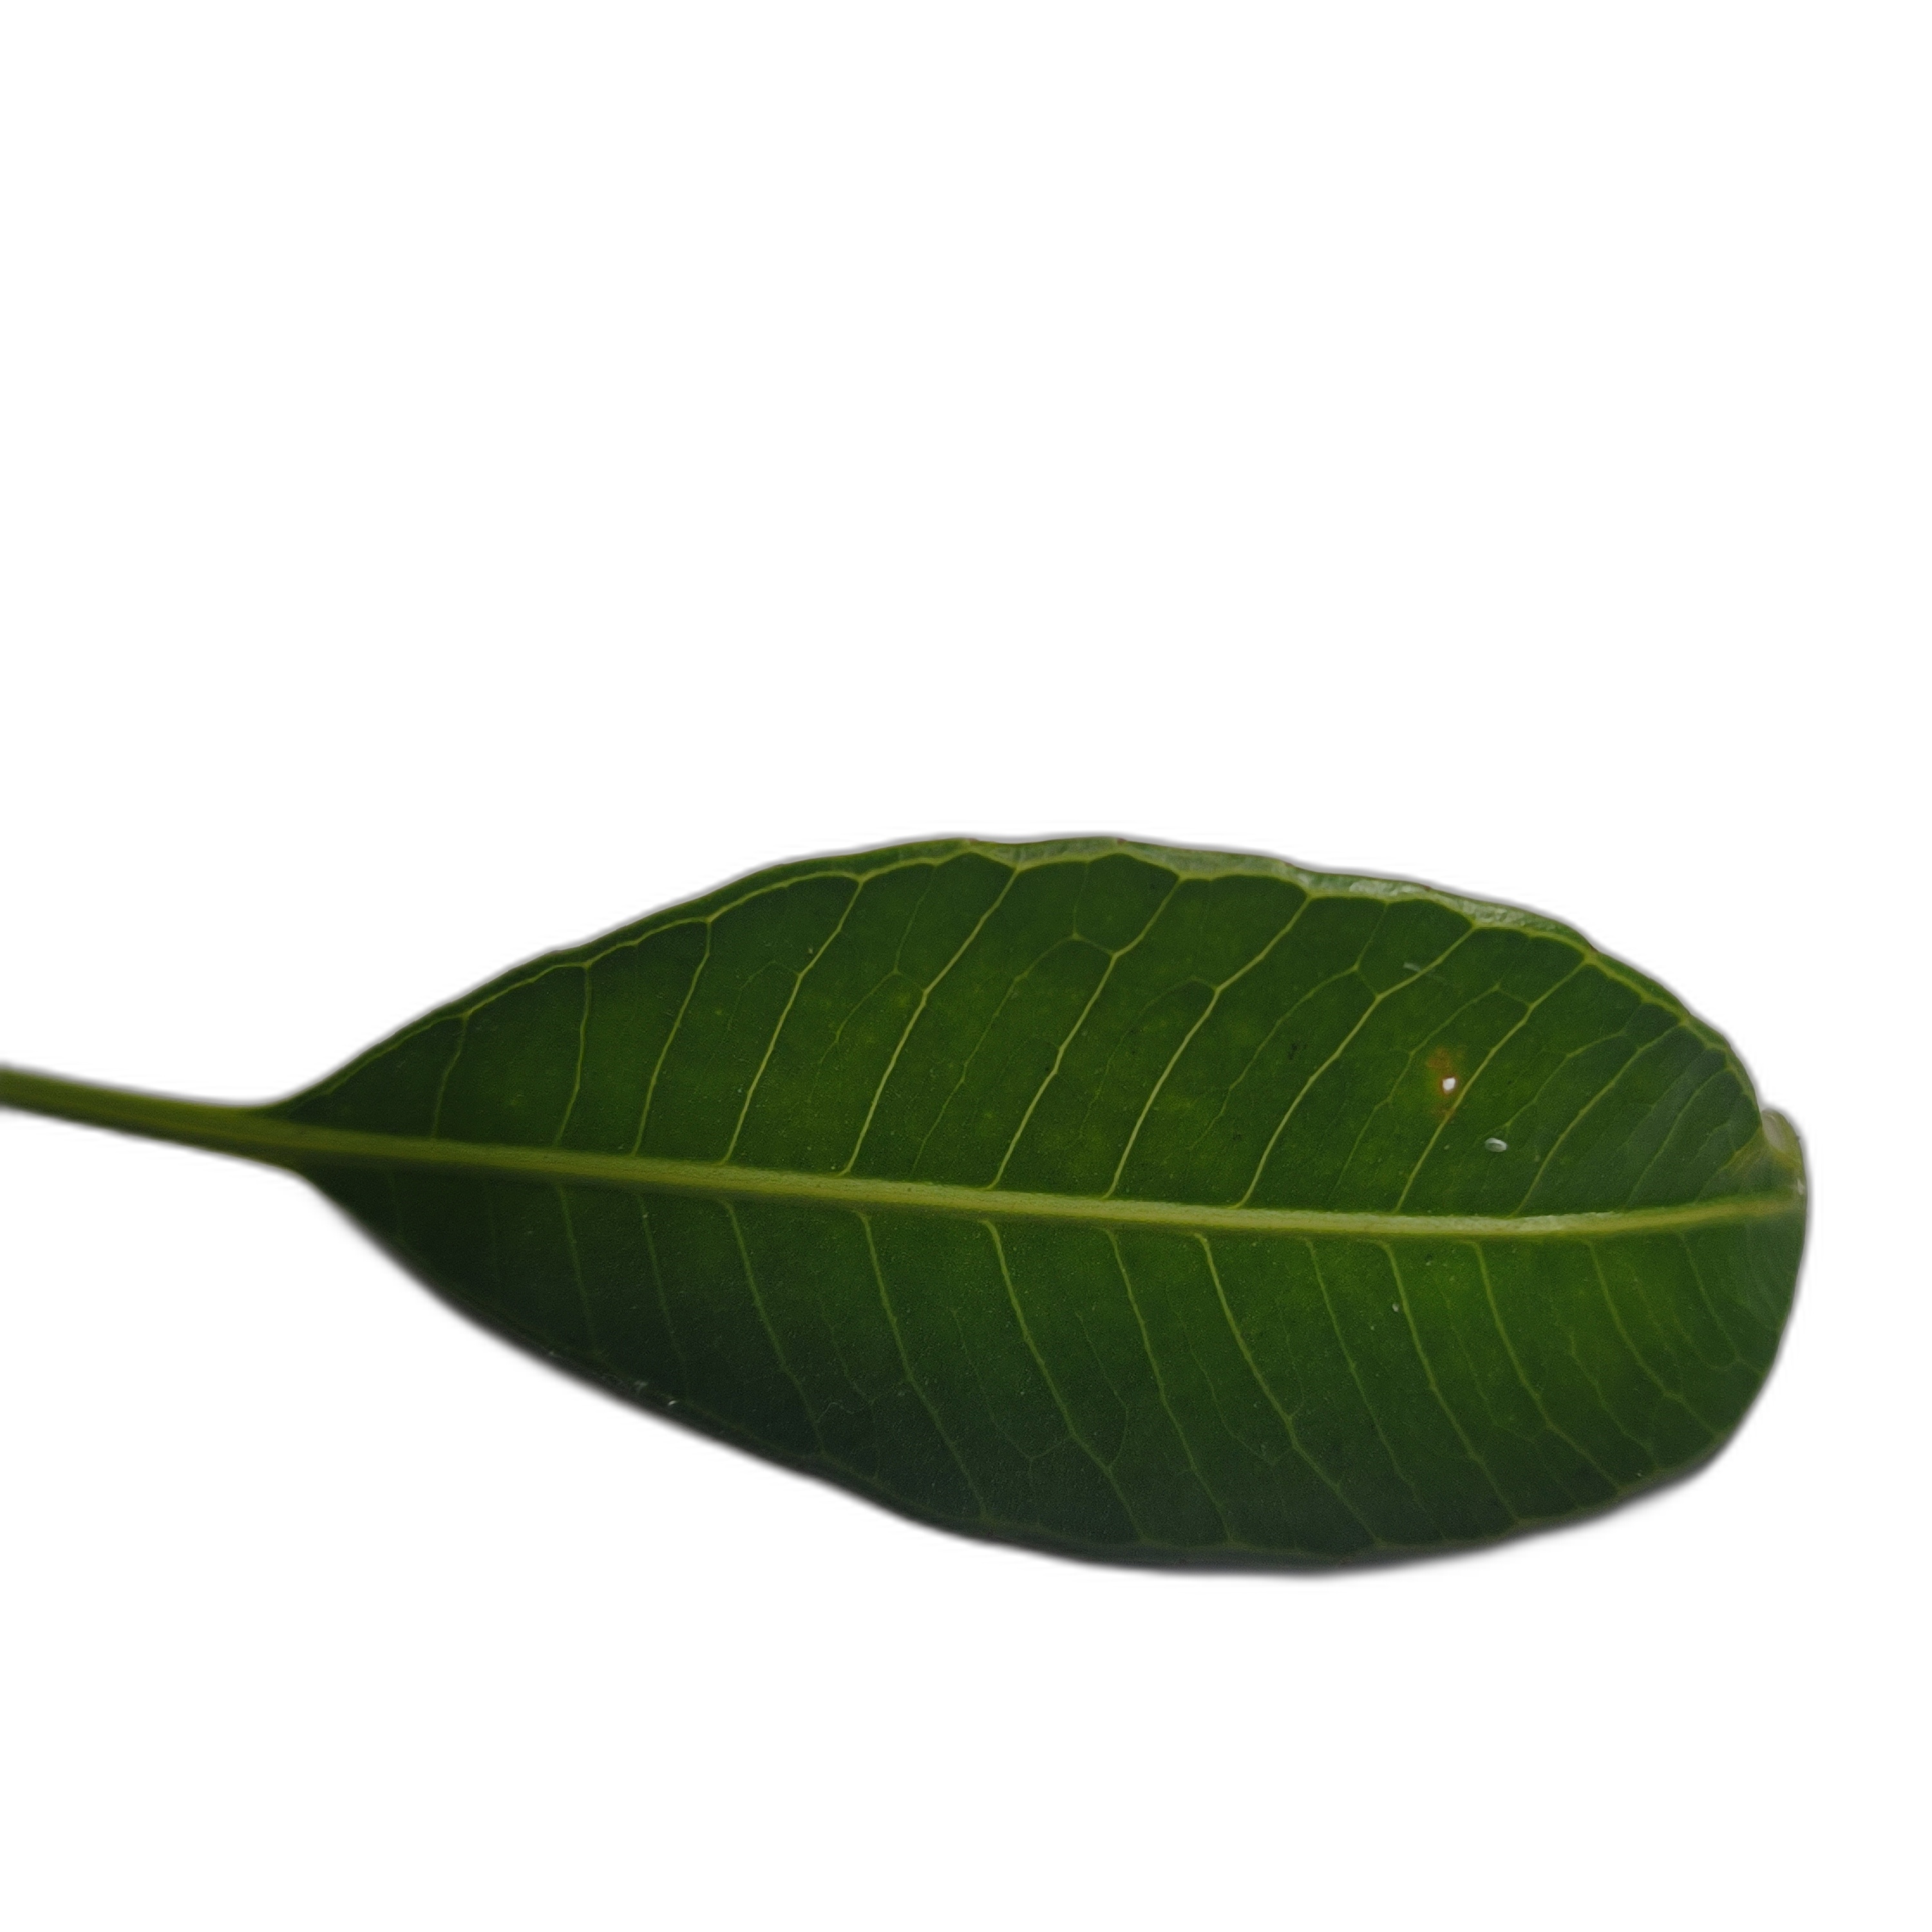
Label: healthy